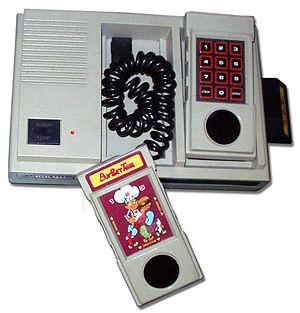
BurgerTime, appelé également Hamburger, est un jeu vidéo de 1982 créé par la société japonaise Data East pour sa borne DECO Cassette System.